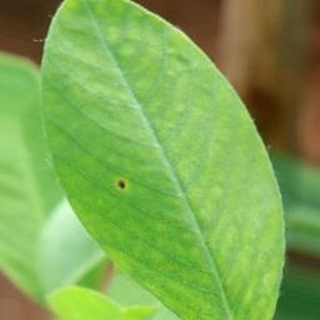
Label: groundnut_early_leaf_spot